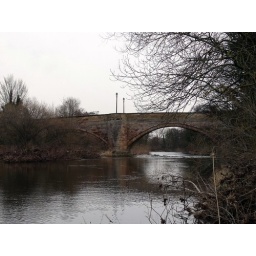
Road bridge over the river Swale at Catterick Bridge.